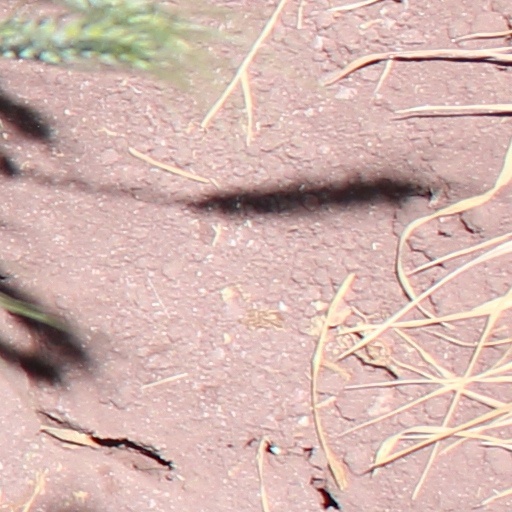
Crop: wheat